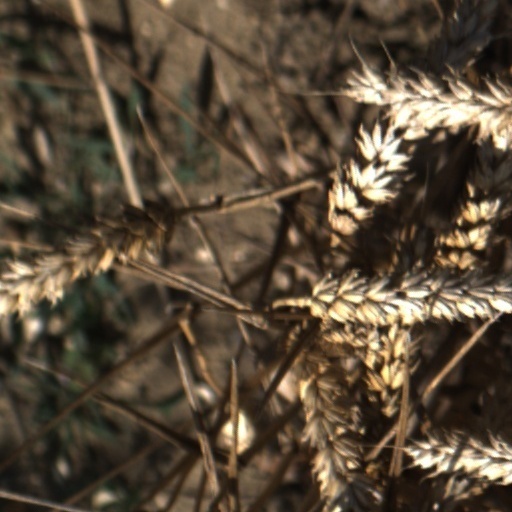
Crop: wheat